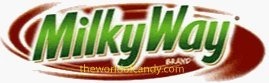
Item Name: Milky Way Candy Bars (Pack of 36)
Bullet Point 1: Contains one (1) 36-count box of 1.84-ounce MILKY WAY Milk Chocolate Singles Size Candy Bars
Bullet Point 2: Ships with Ice Pack and Cool Shield
Bullet Point 3: MILKY WAY Candy Bars feature creamy caramel and smooth nougat enrobed in rich milk chocolate
Value: 66.24
Unit: Ounce

Price: 44.985